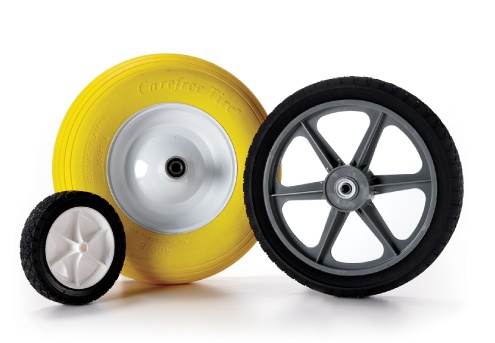
Maxpower Precision Parts Rib Tread Wheelbarrow Tire 13 in.
MaxPower carries a wide variety of wheels, tires, and tubes. Whether you are looking for plastic, steel or solid rubber wheels/tires, universal or OEM replacement - we have what you need! Our wheels, tires, and tubes are designed to fit many applications, including the following: Walk-Behind Mowers Lawn Tractors Riding Mowers Wheelbarrows Yard Carts Utility Carts
Brand: Maxpower
Category: Home & Garden > Lawn & Garden > Gardening > Gardening Tool Accessories > Wheelbarrow Parts > Wheelbarrow Tires